Domantas Sabonis

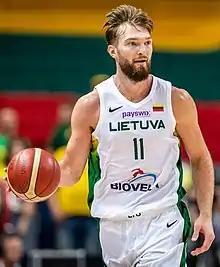
Sabonis with the Lithuania national team in 2022

Domantas Sabonis (born May 3, 1996) is a Lithuanian–American professional basketball player for the Sacramento Kings of the National Basketball Association (NBA) and the Lithuanian national team. Son of the Hall of Fame player Arvydas Sabonis, Sabonis is a two-time All-NBA Team member, three-time NBA All-Star, and has led the league in rebounds thrice.